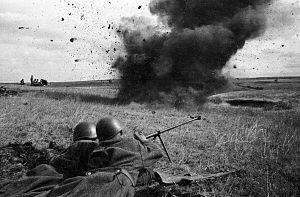
Natalia Fedorovna Bode, est une photographe photojournaliste soviétique.